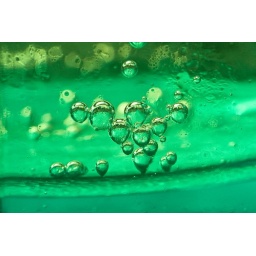
What look to be hot air balloons floating about in a green glass full of tasty ginger ale.